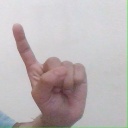
अक्षर: ए